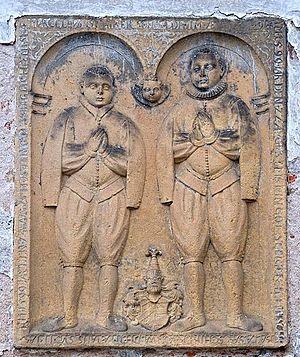
Les premières traces de la famille Schierer datent de 1298, avec le chevalier Schierer Bernhard Ritter von Klosterneuburg, juge d’arbitrage à la cour d’Albrecht Iᵉʳ, duc d’Autriche. Les Schierer sont issus d’une famille noble originaire du Royaume de Bohême depuis le XIVᵉ siècle, famille qui s'est particulièrement distinguée sous le règne du souverain du Saint-Empire romain germanique, Rodolphe II. L'expansion de cette famille de verriers dans de nombreux pays européens est sans précédent. Ses dynasties de maîtres verriers avec la famille Friedrich ont fait l'histoire du verre en Bohème, Silésie, Autriche, Tyrol et Slovénie. L’histoire écrite de la famille remonte à Paul Schierer, né vers 1443 et propriétaire de verreries en Bohême. Paul Schierer était l’ainé de la famille Schierer, qui comptait parmi les 1ères familles de verriers en Bohême au XVᵉ siècle. Paul Schierer a inventé le processus de coloration du verre en bleu en ajoutant du cobalt, puis est devenu, sous le règne des Habsbourg, fournisseur de la cour à Prague.